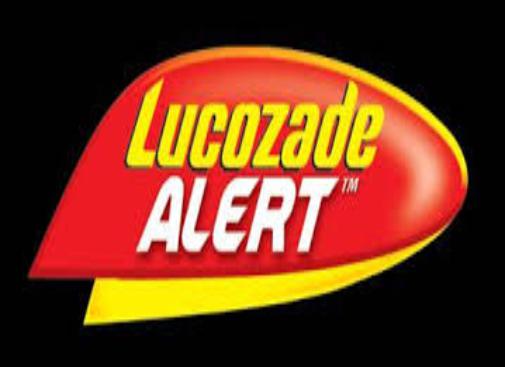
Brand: Lucozade
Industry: Food